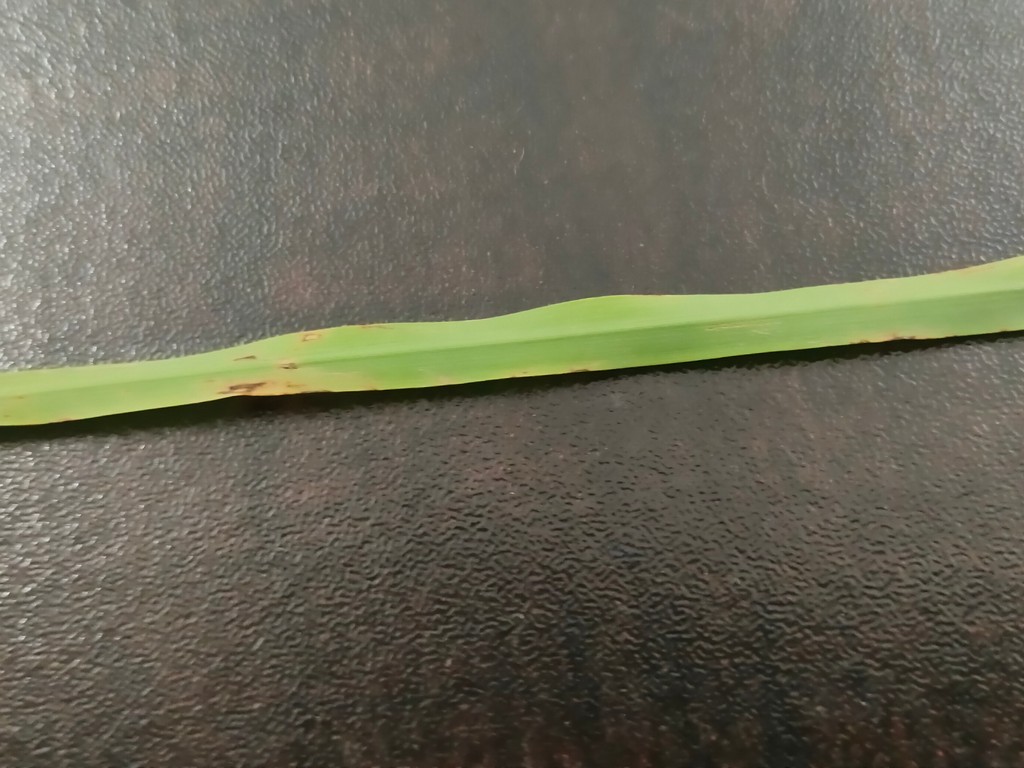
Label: Unhealthy